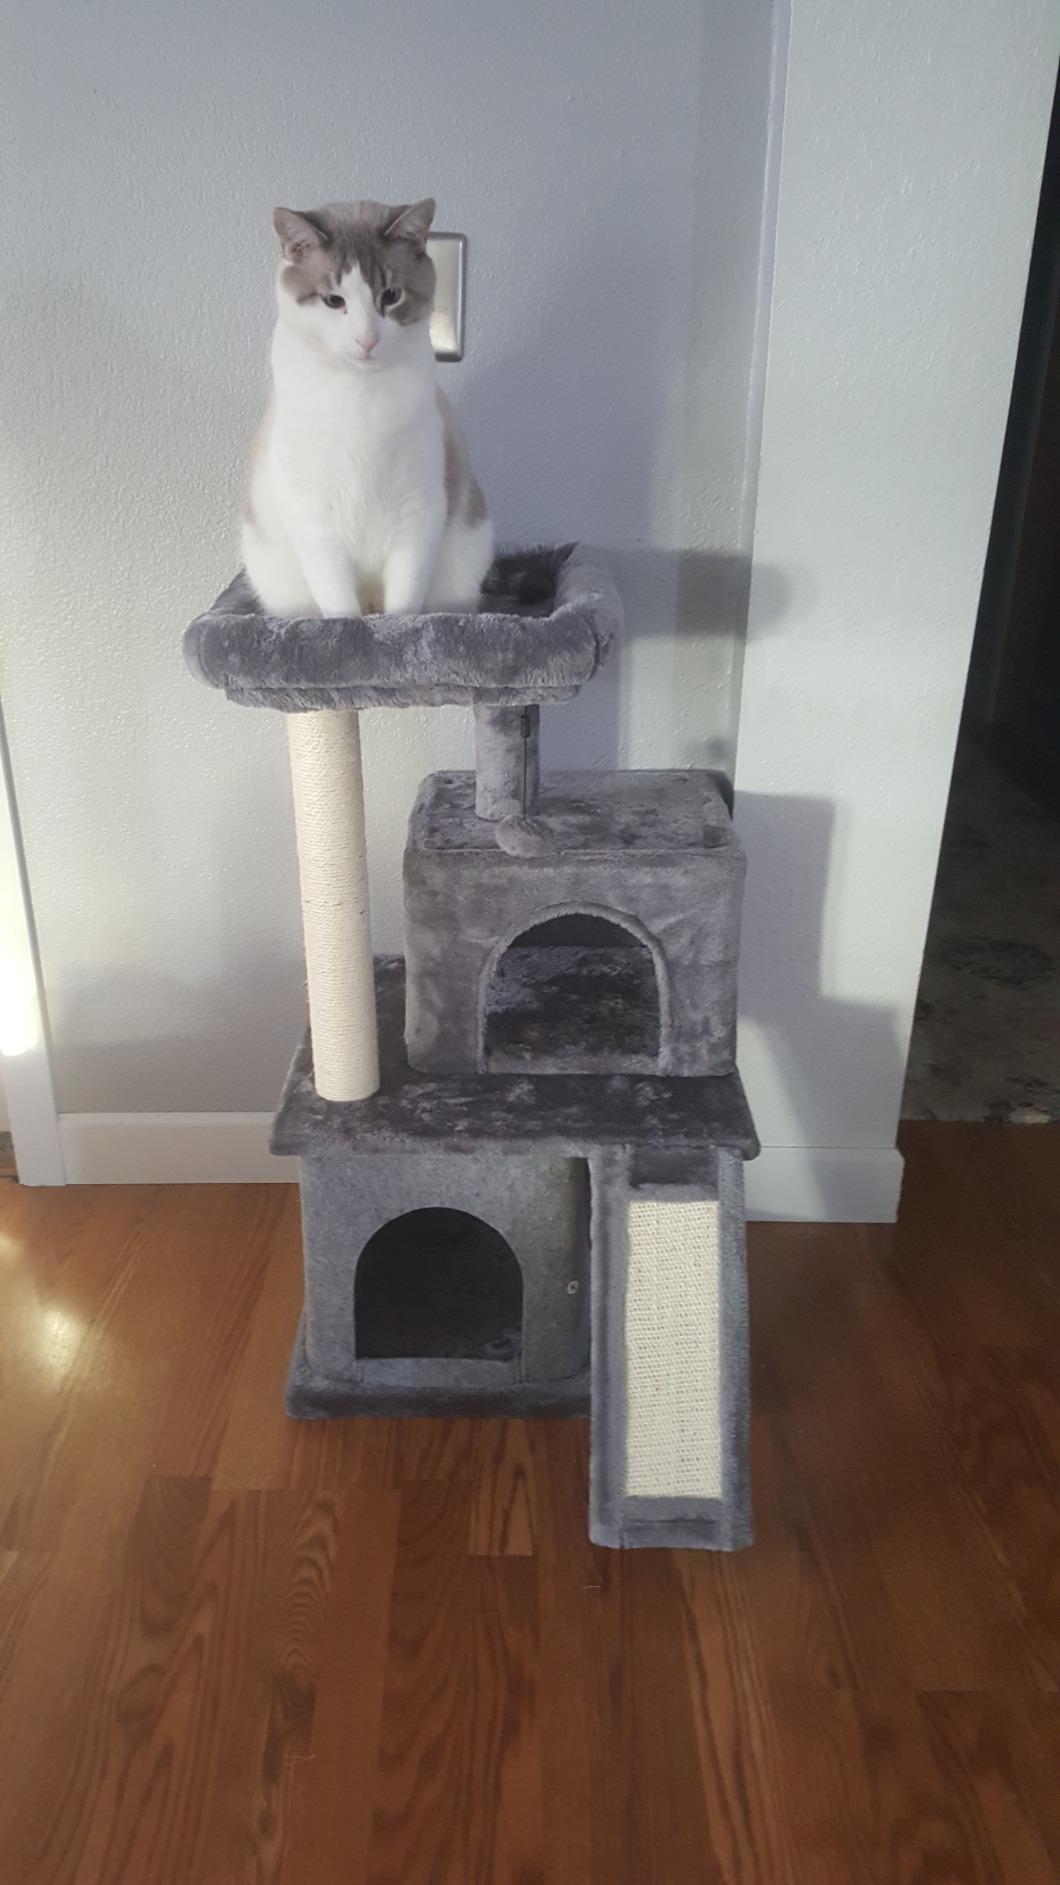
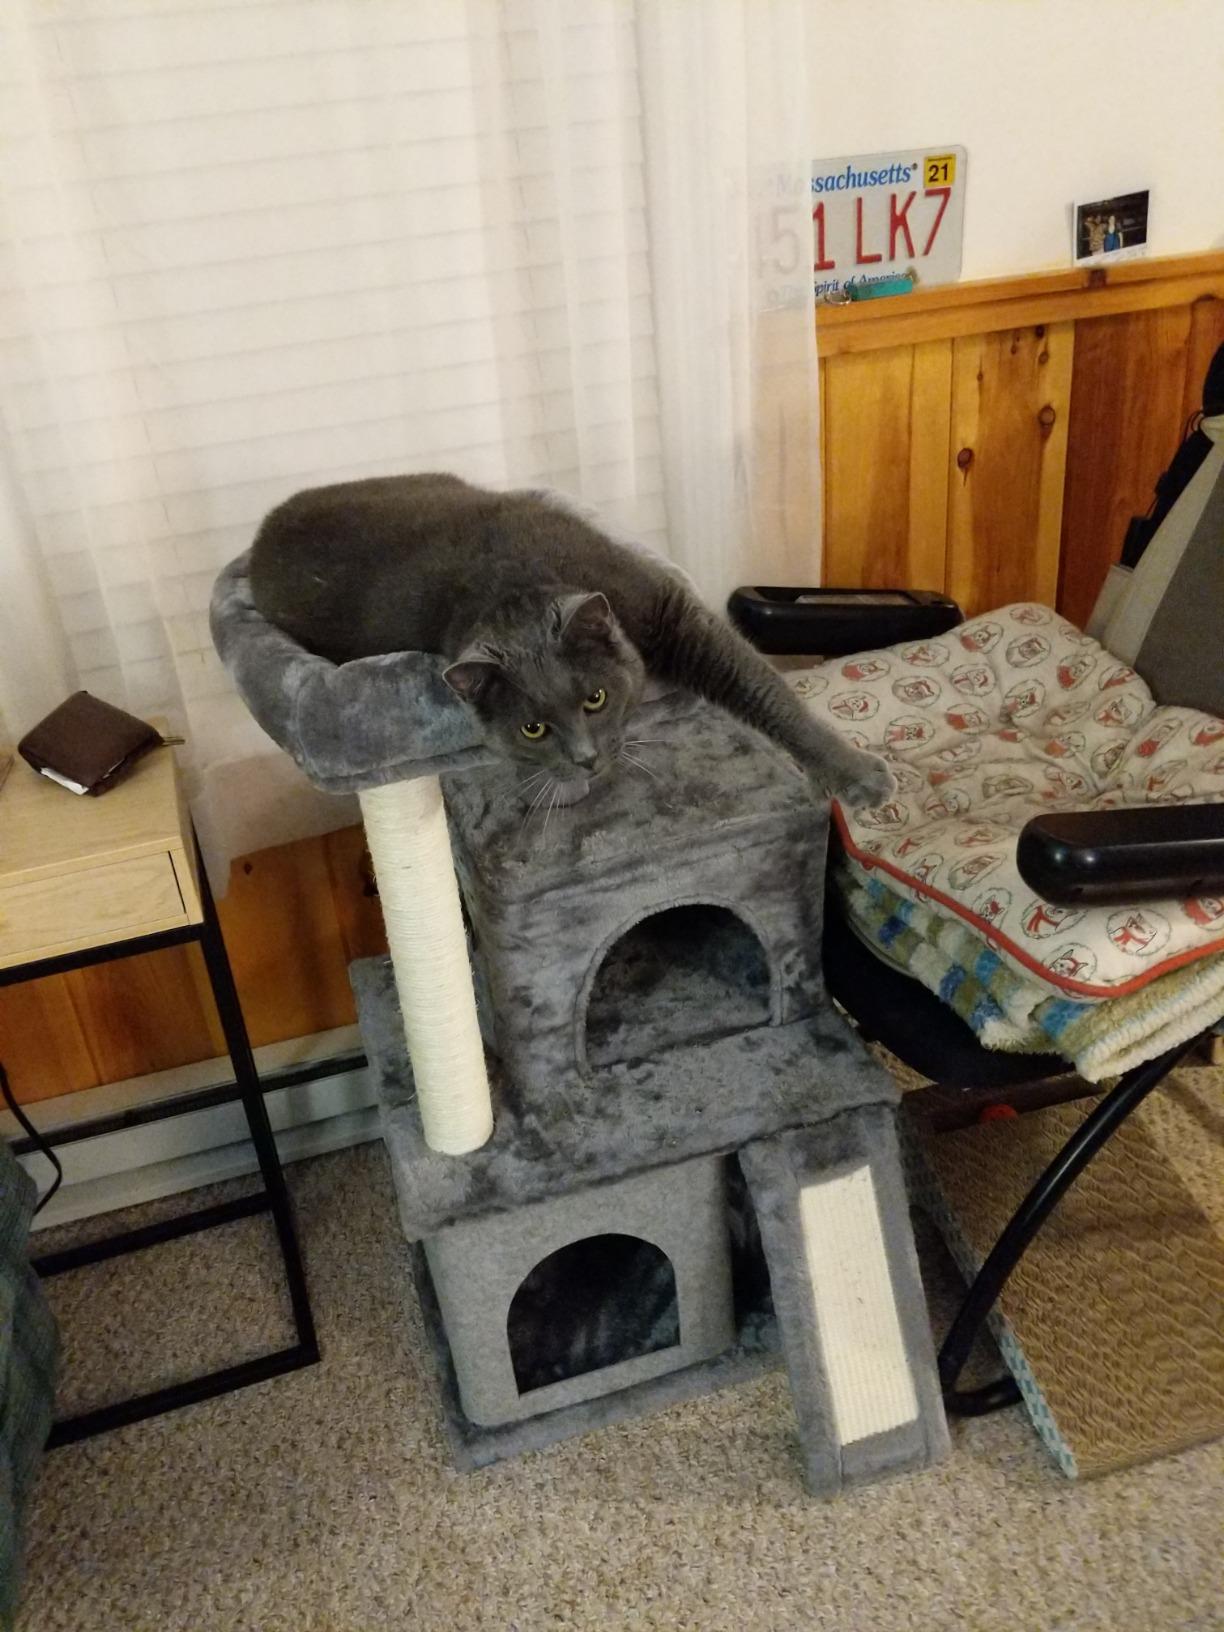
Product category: items_cat tree
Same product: yes